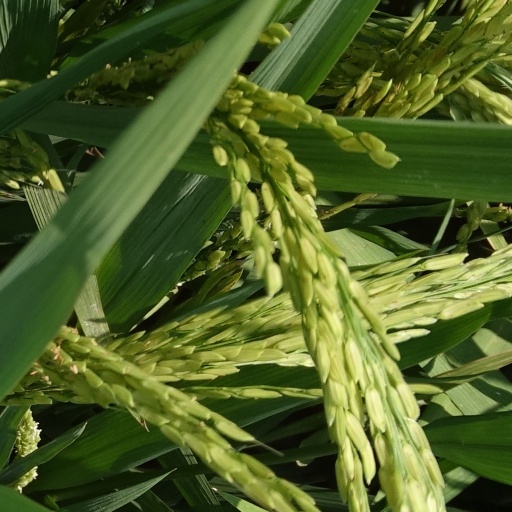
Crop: rice